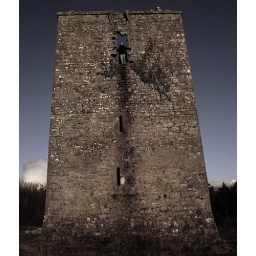
Greg in some random tower we found about 5 minutes walk from home